Dora V. Wheelock

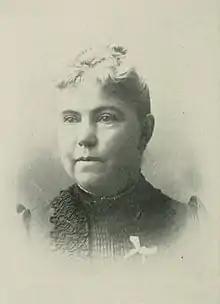
"A Woman of the Century"

Dora V. Wheelock (Palmer; August 26, 1847 – February 3, 1923) was an American activist and writer involved in the temperance movement. She served as president of the Nebraska state branch of the Woman's Christian Temperance Union (WCTU), the Nebraska state superintendent of press work, and a reporter for "The Union Signal" for Nebraska. She wrote much including for "Youth's Companion". Wheelock was also elected to the board of education of Beatrice, Nebraska.